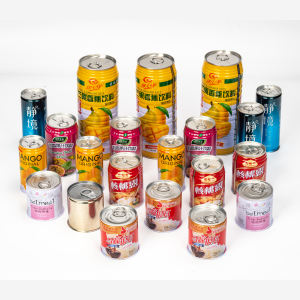
Label: metal